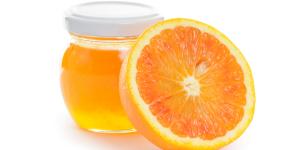
concentrado de naranja